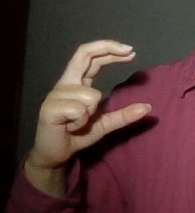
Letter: thal